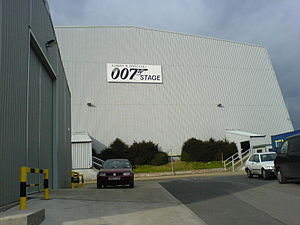
EON Productions
EON Productions er en britisk filmvirksomhed, der blev dannet i 1961 for at Albert R. Broccoli og Harry Saltzman kunne lave James Bond-filmene. Saltzman havde inden købt rettighederne til at filmatisere James Bond fra forfatteren Ian Fleming.